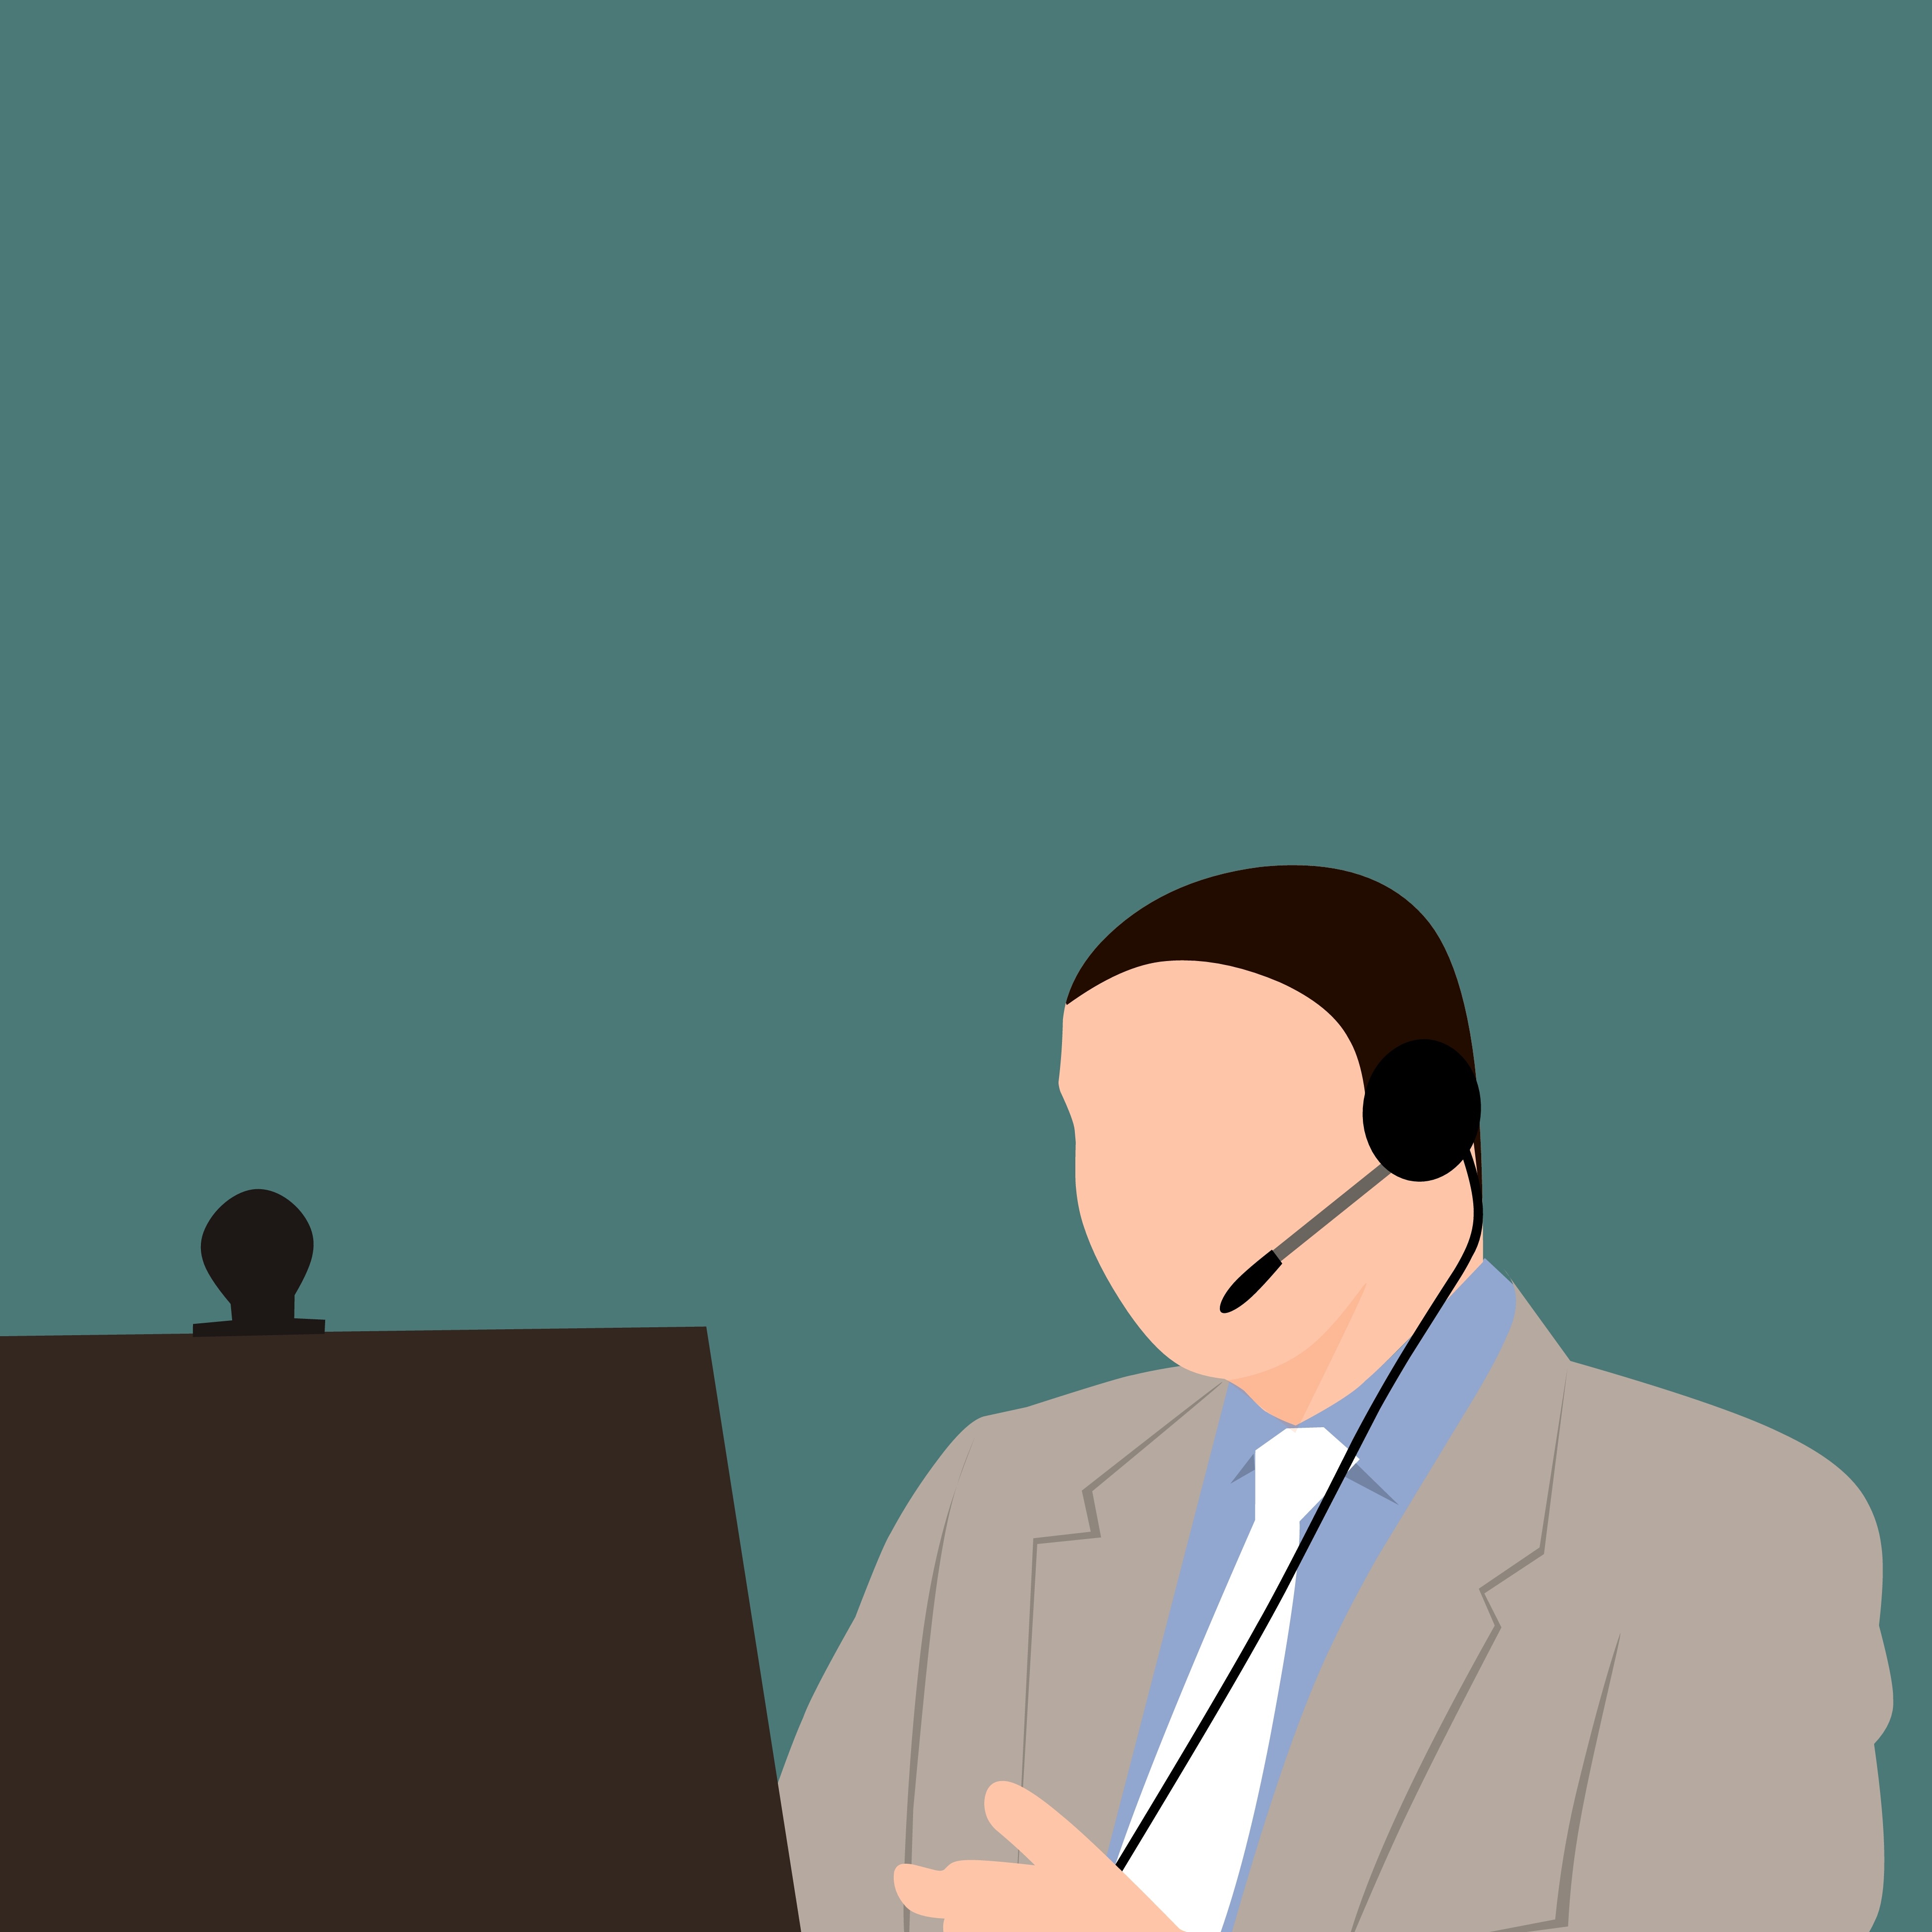
customer care, monitor, books, business, call, communication, conference, connection, consultation, copyspace, distance, elearning, headphones, hotline, internet, lecturer, workplace, man, mooc, office, service, study, success, male, human behavior, public speaking, gentleman, conversation, human, illustration, vision care, angle, font, job, computer wallpaper